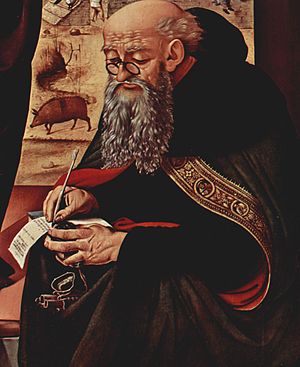
Kirkefader
Sankt Antonius.
En kirkefader er en teologisk forfatter fra oldkirken og den tidlige middelalder, som æres på grund af hans rene lære, trosvidnesbyrd og hellige liv.